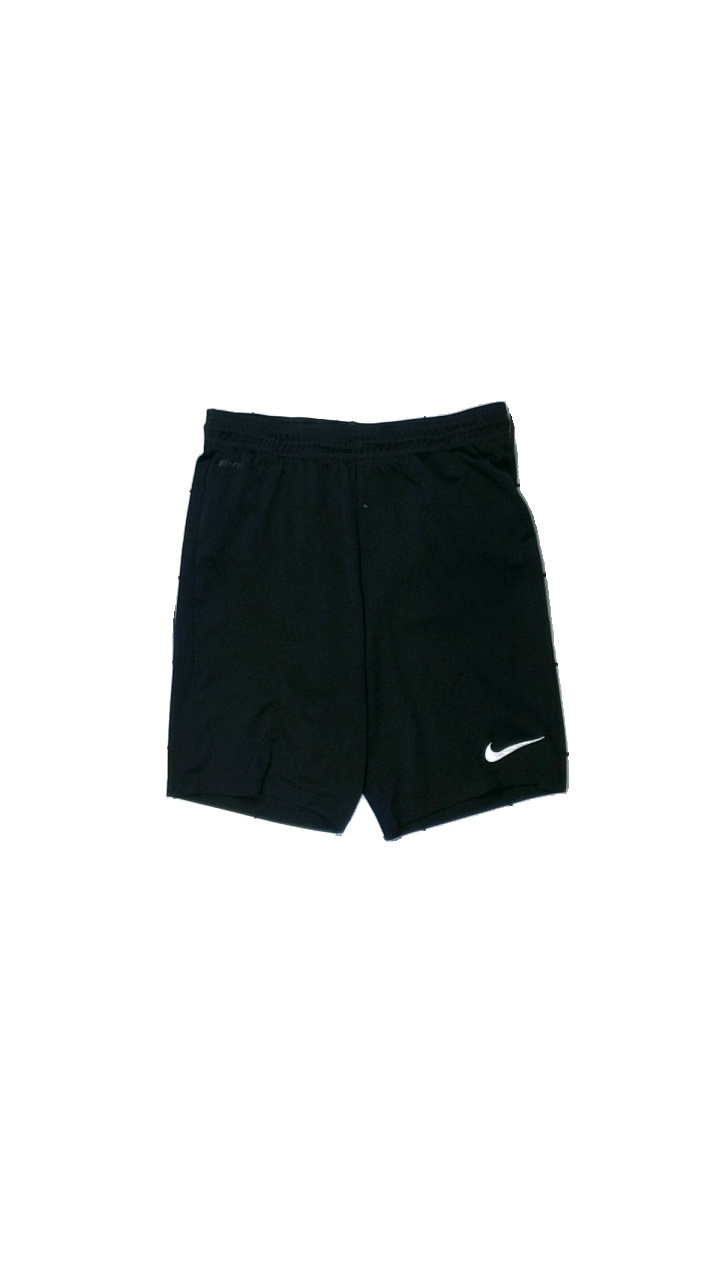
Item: Shorts (Men)
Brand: Nike
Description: svarta tränings shorts med logga fram, noppriga
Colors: Black, White
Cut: Cropped
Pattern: Logo print
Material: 100% polyester
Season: All
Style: Sports
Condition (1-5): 3
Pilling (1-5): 3
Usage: Export
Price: <50